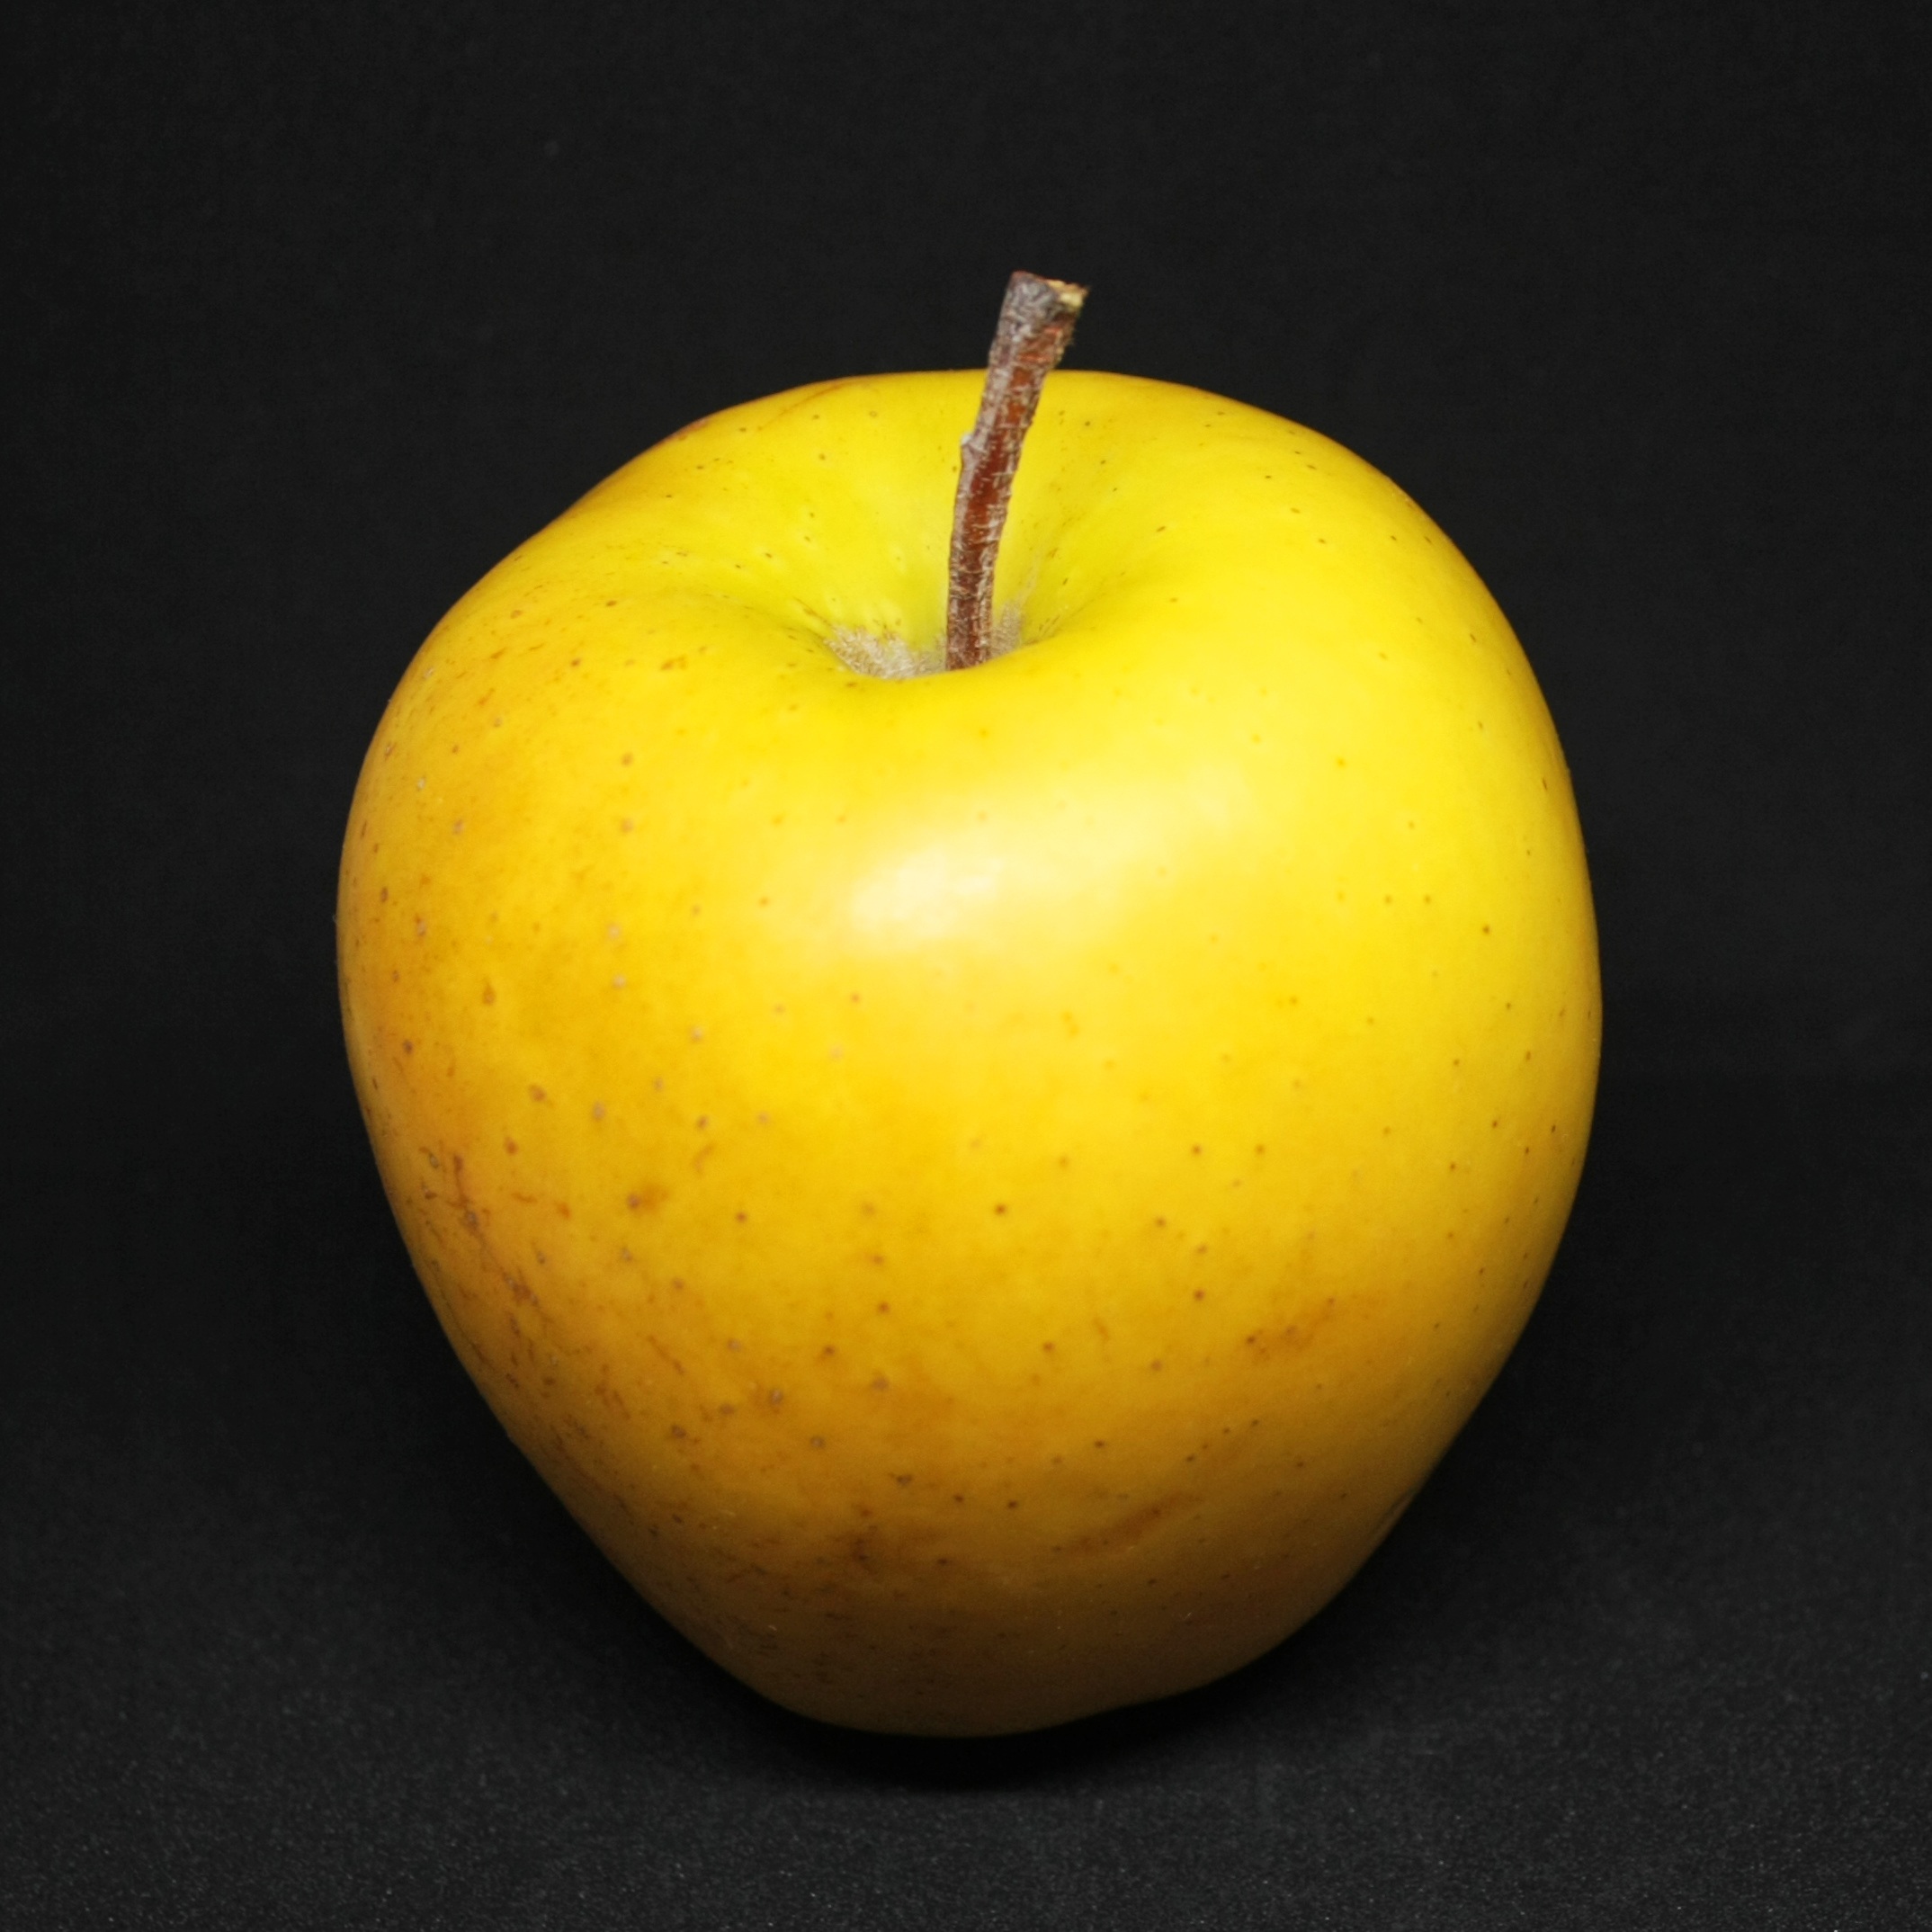
apple, plant, fruit, food, golden, produce, yellow, fruits, foods, apples, quince, flowering plant, rose family, still life photography, land plant, yellow apple, fruit vegetable, golden delicious apples